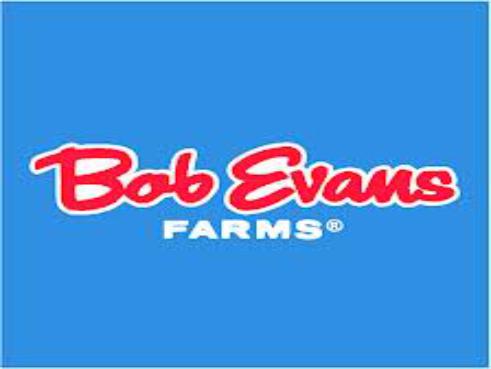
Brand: Bob Evans Restaurants
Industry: Clothes